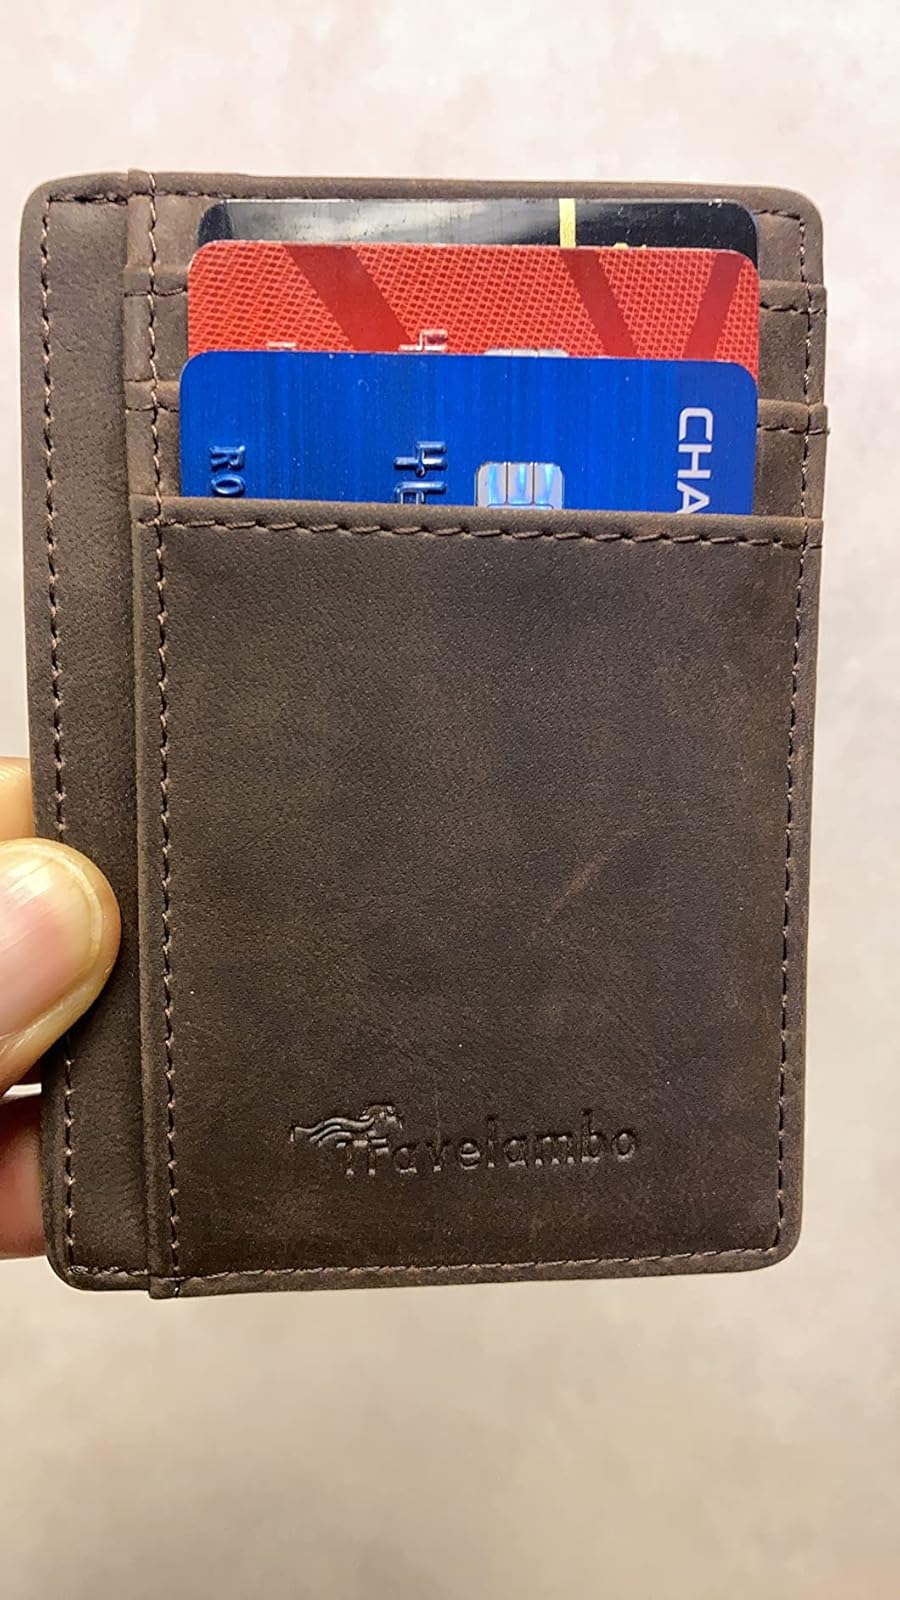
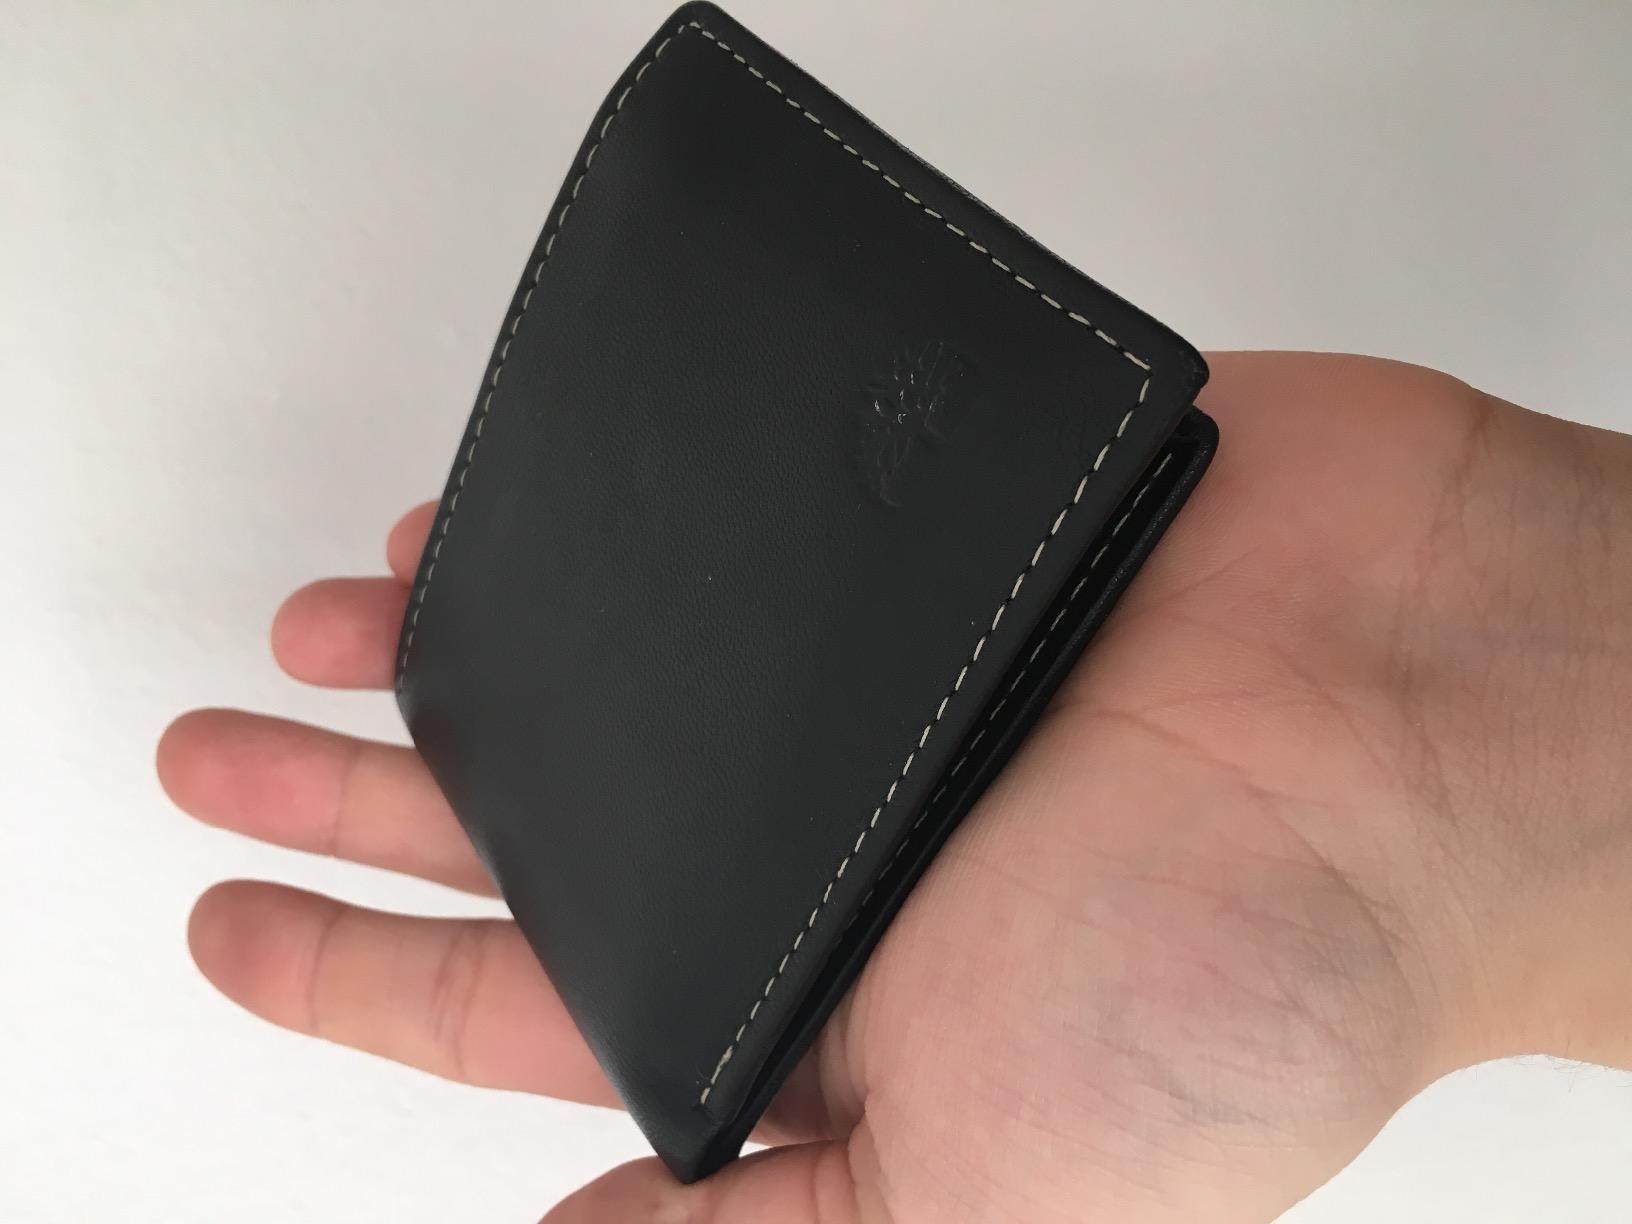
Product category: accessories_wallet
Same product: no